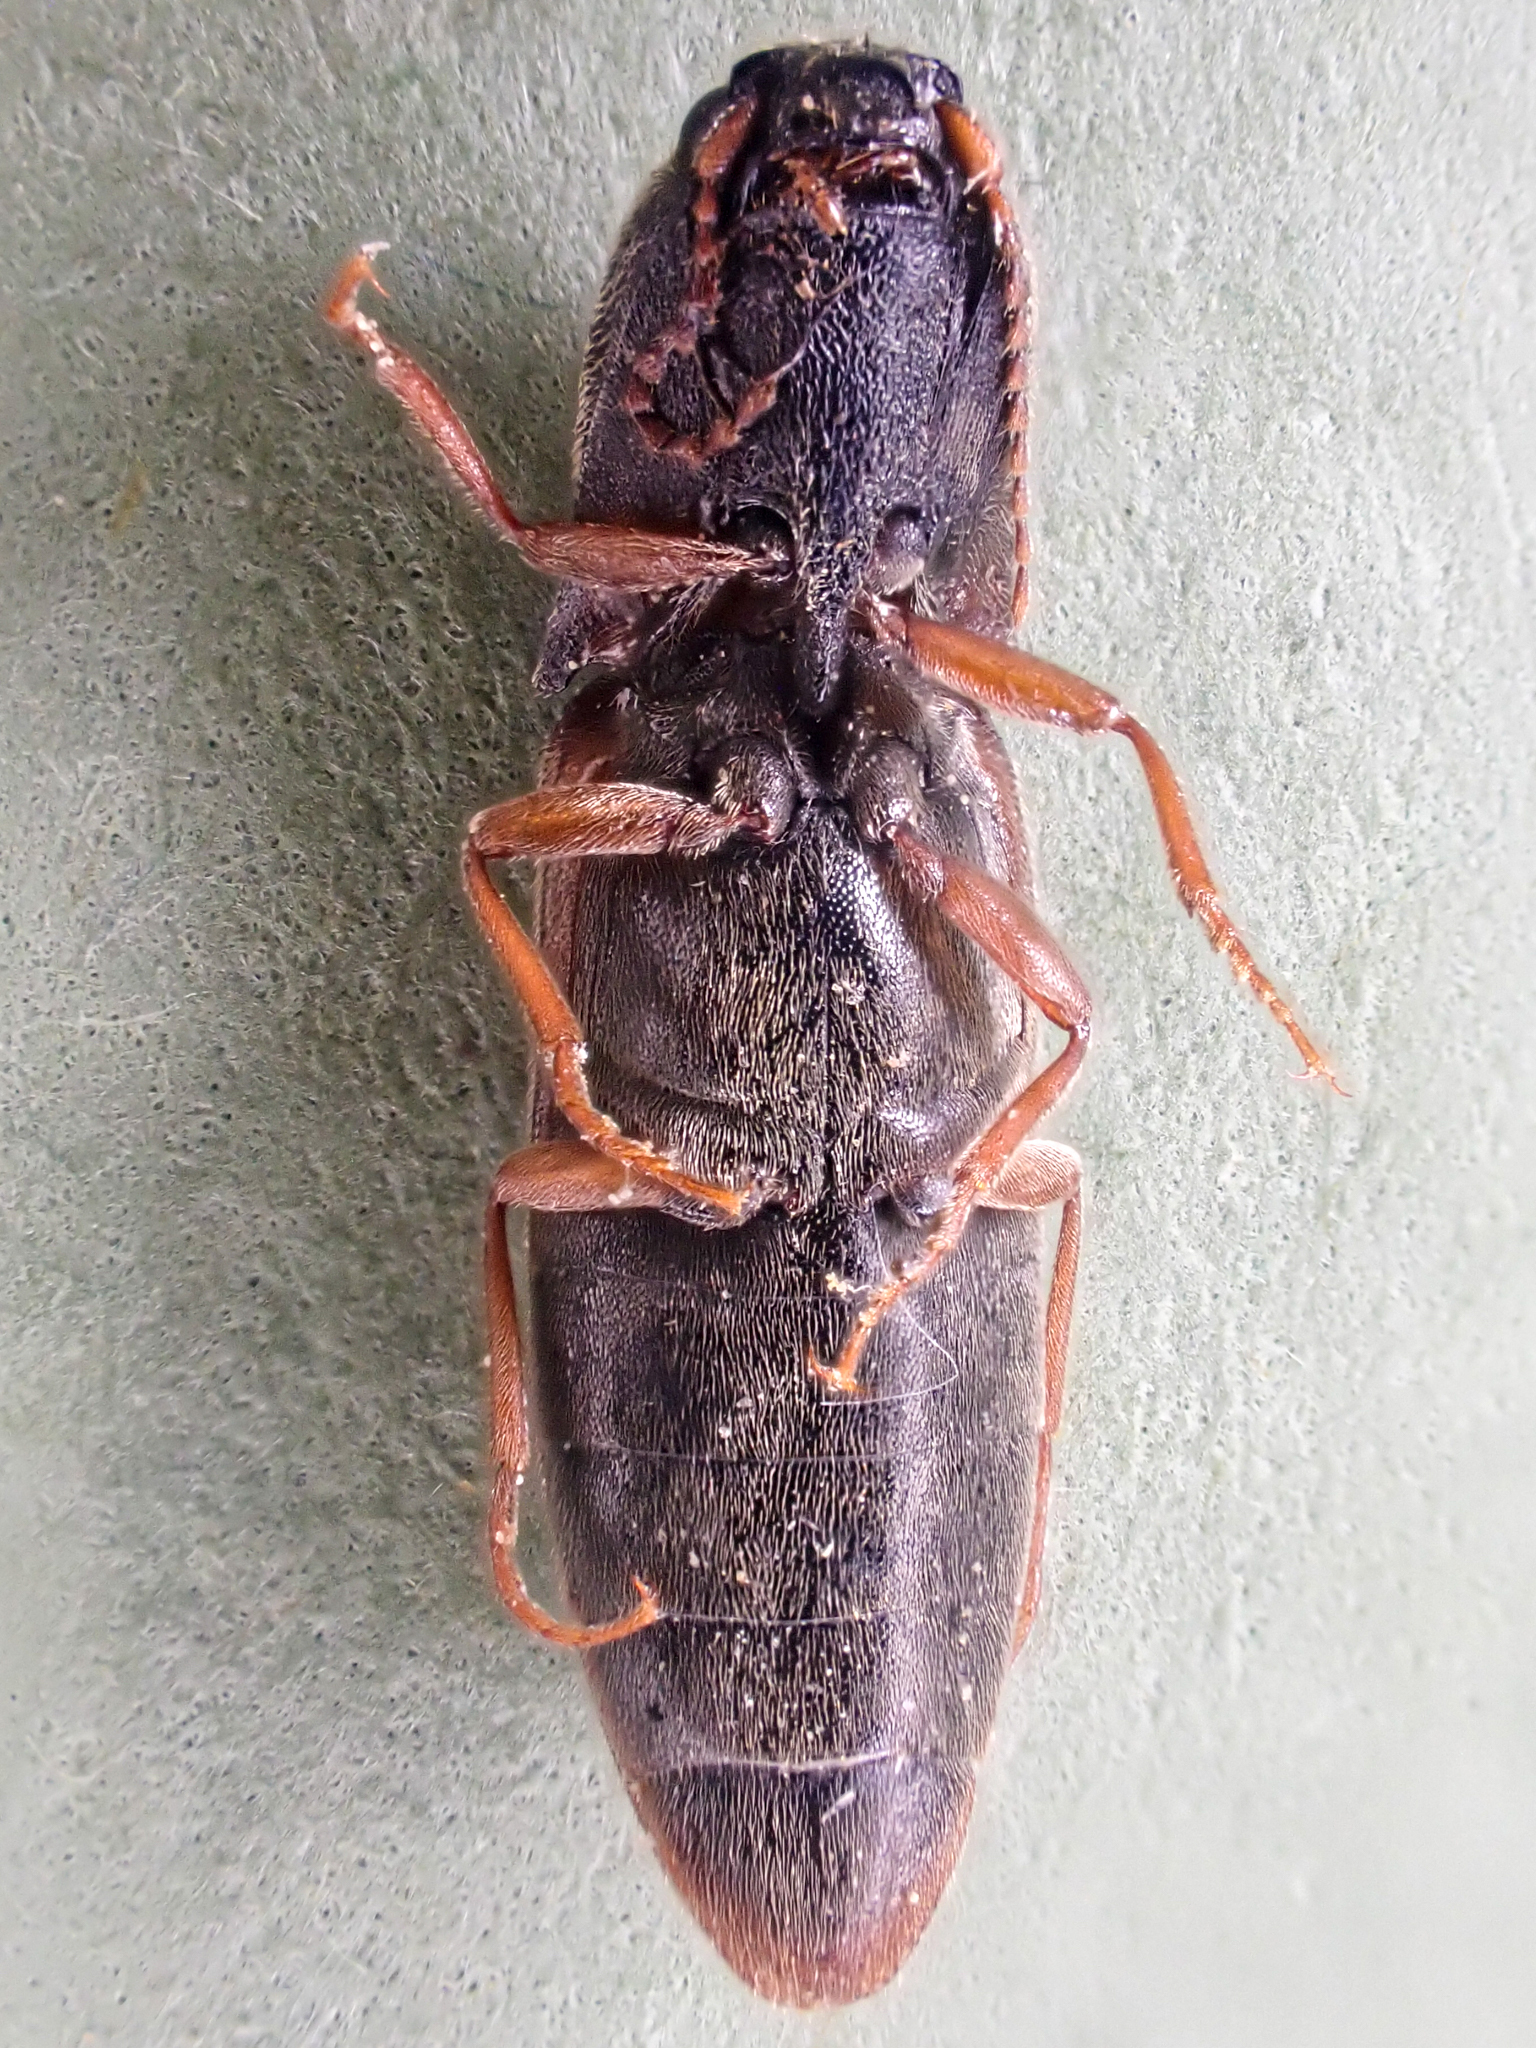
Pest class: clickbeetles_wireworms